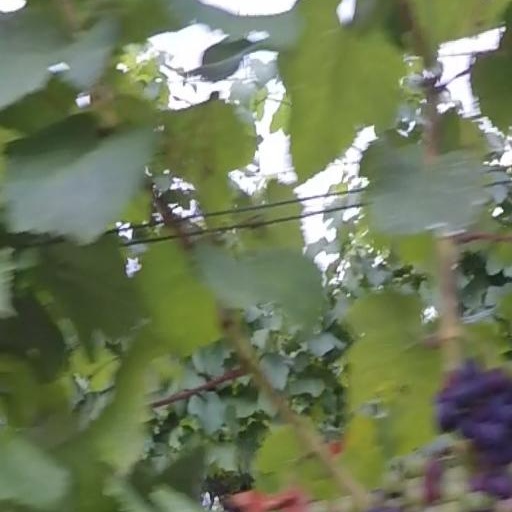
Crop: grape